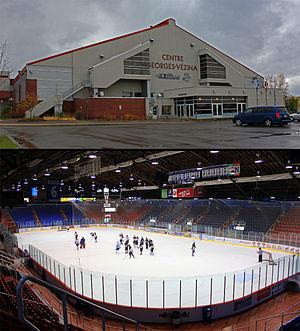
Composition Centre George-Vézina, Chicoutimi
Le Centre Georges-Vézina est le plus gros aréna de Saguenay, Québec. Il est situé dans l'arrondissement de Chicoutimi, au coin de la rue Bégin et du boulevard de l'Université. Il porte le nom de l'ancien gardien de but vedette des Canadiens de Montréal, Georges Vézina, originaire de l'endroit.